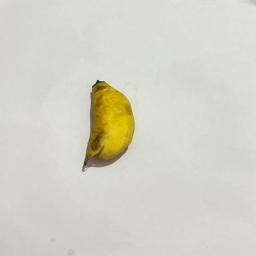
Banana variety: Sabri Kola